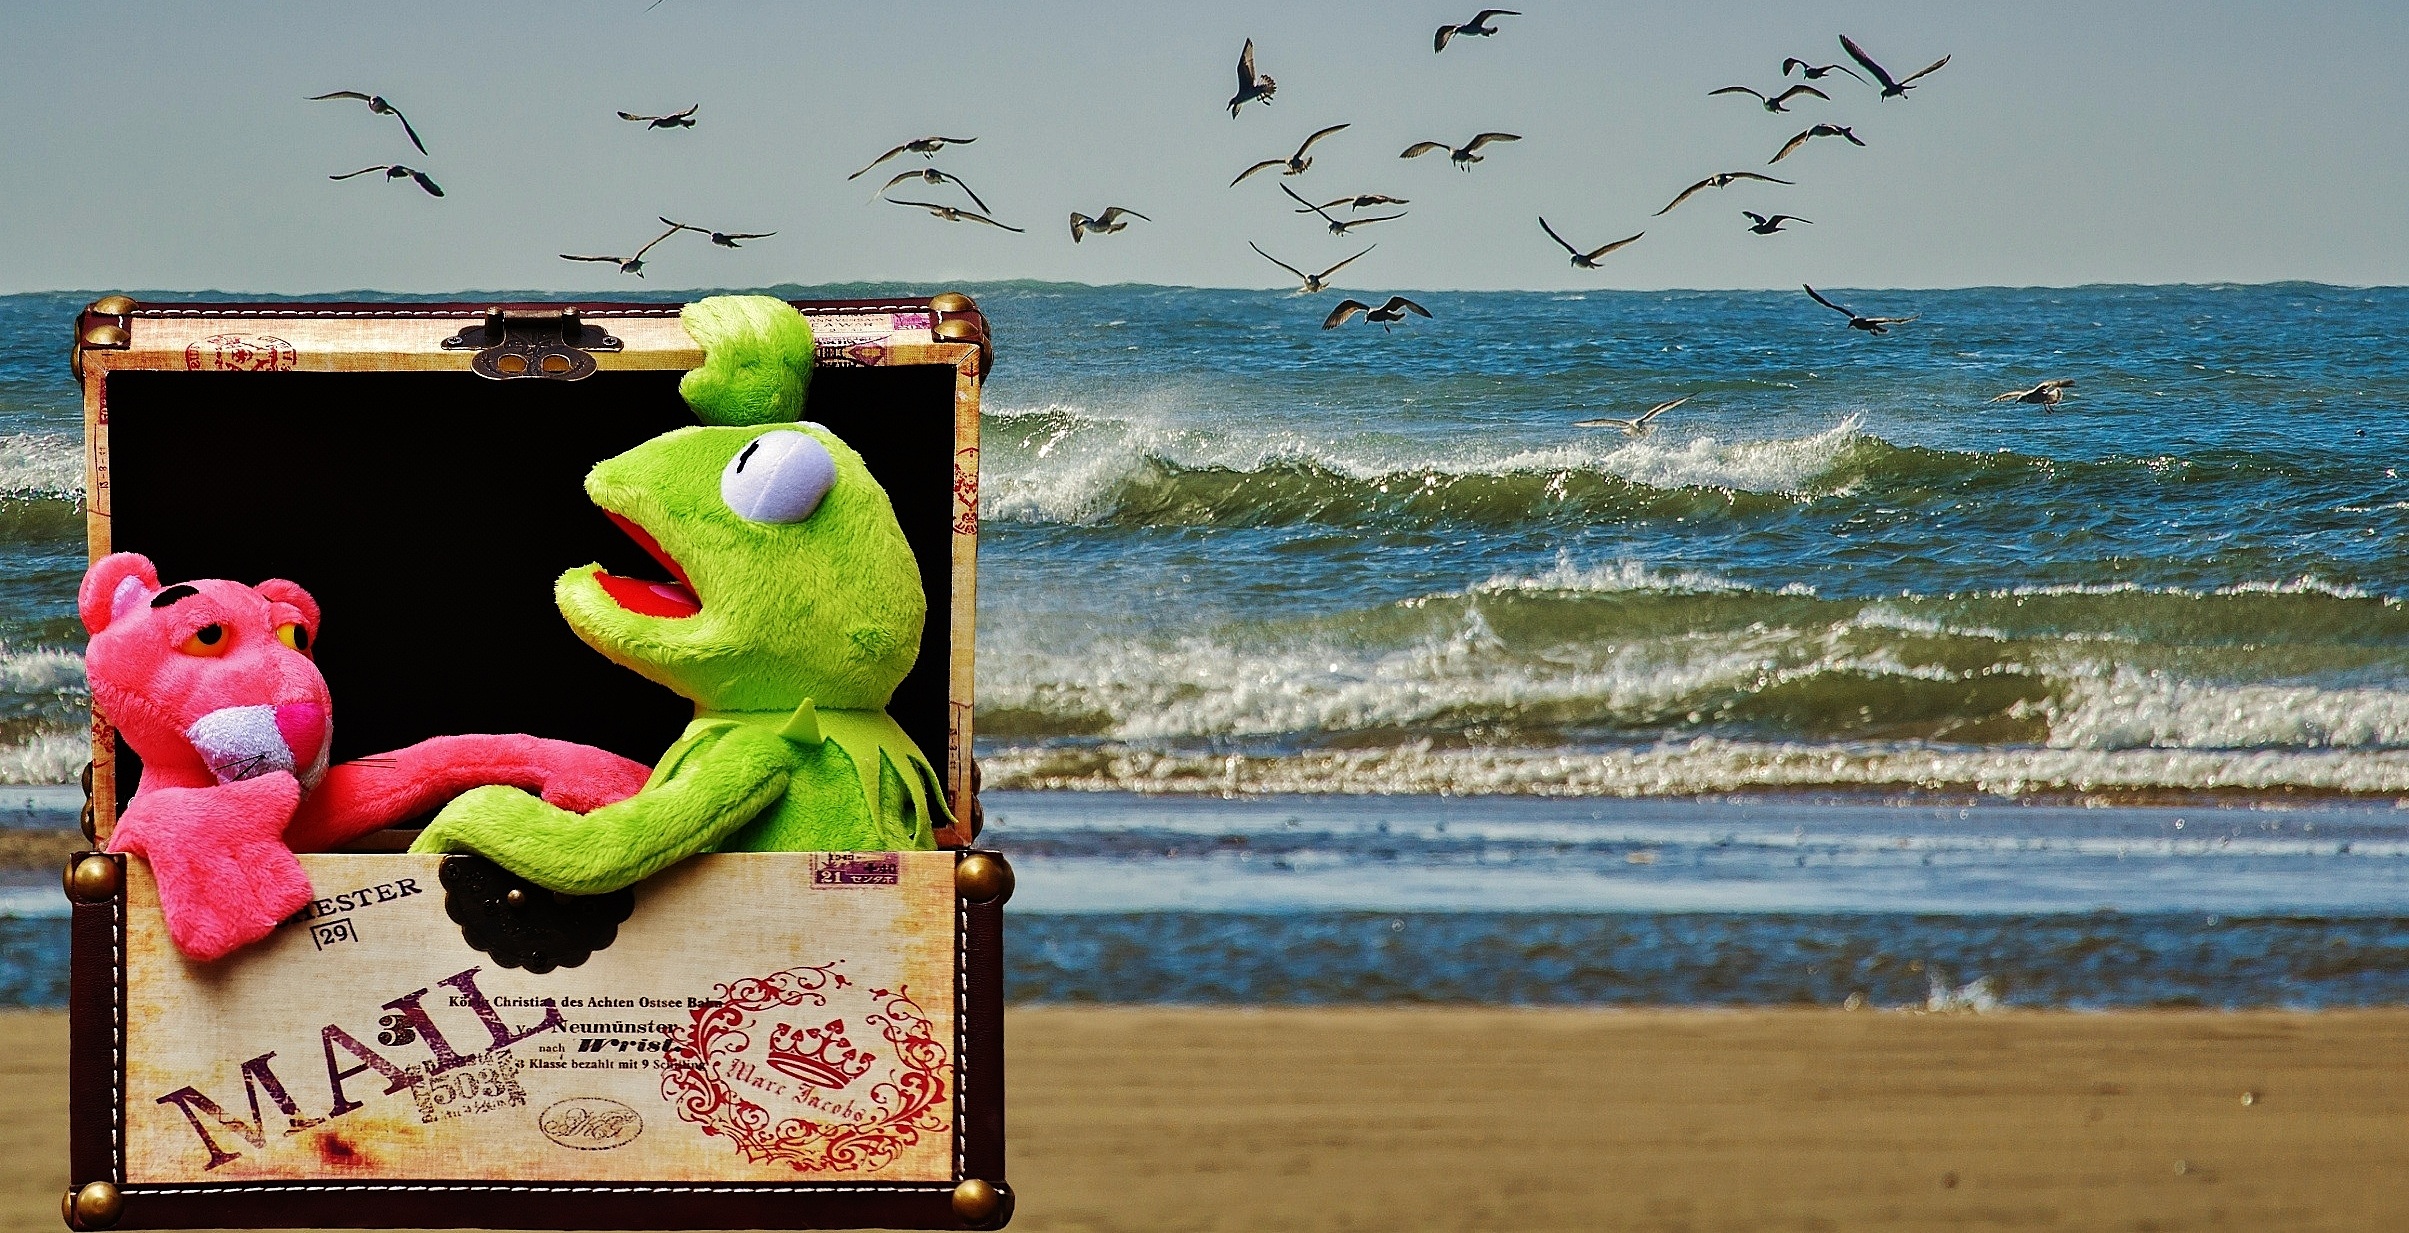
beach, sea, sunset, travel, holiday, box, toy, luggage, chest, mail, art, holidays, kermit, closure, send, go away, pink red panther